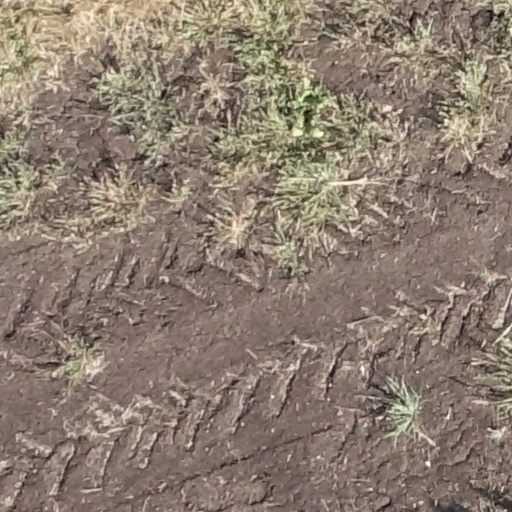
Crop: sorghum